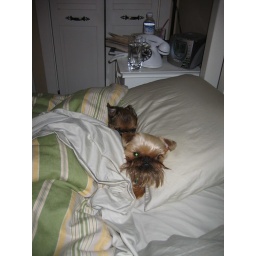
The pups sleeping in bed